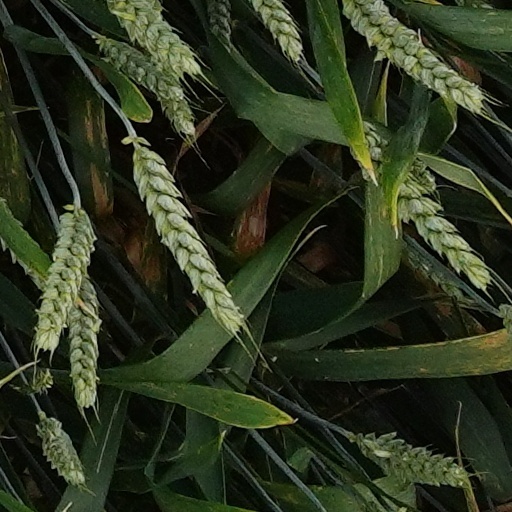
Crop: wheat